Dirk Behrendt

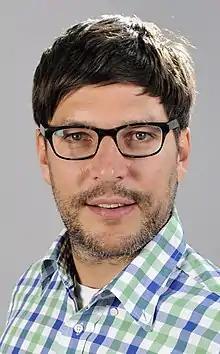
Behrendt in 2013

Dirk Behrendt (born 5 August 1971) is a German lawyer and politician of the Alliance 90/The Greens. He served as Senator for Justice, Consumer Protection and Anti-Discrimination in the Berlin state government from 2016 to 2021, and as a member of the Abgeordnetenhaus of Berlin from 2006 to 2016. Prior to this, he was a judge in Berlin and served as spokesman of the Berlin–Brandenburg Judges Association.